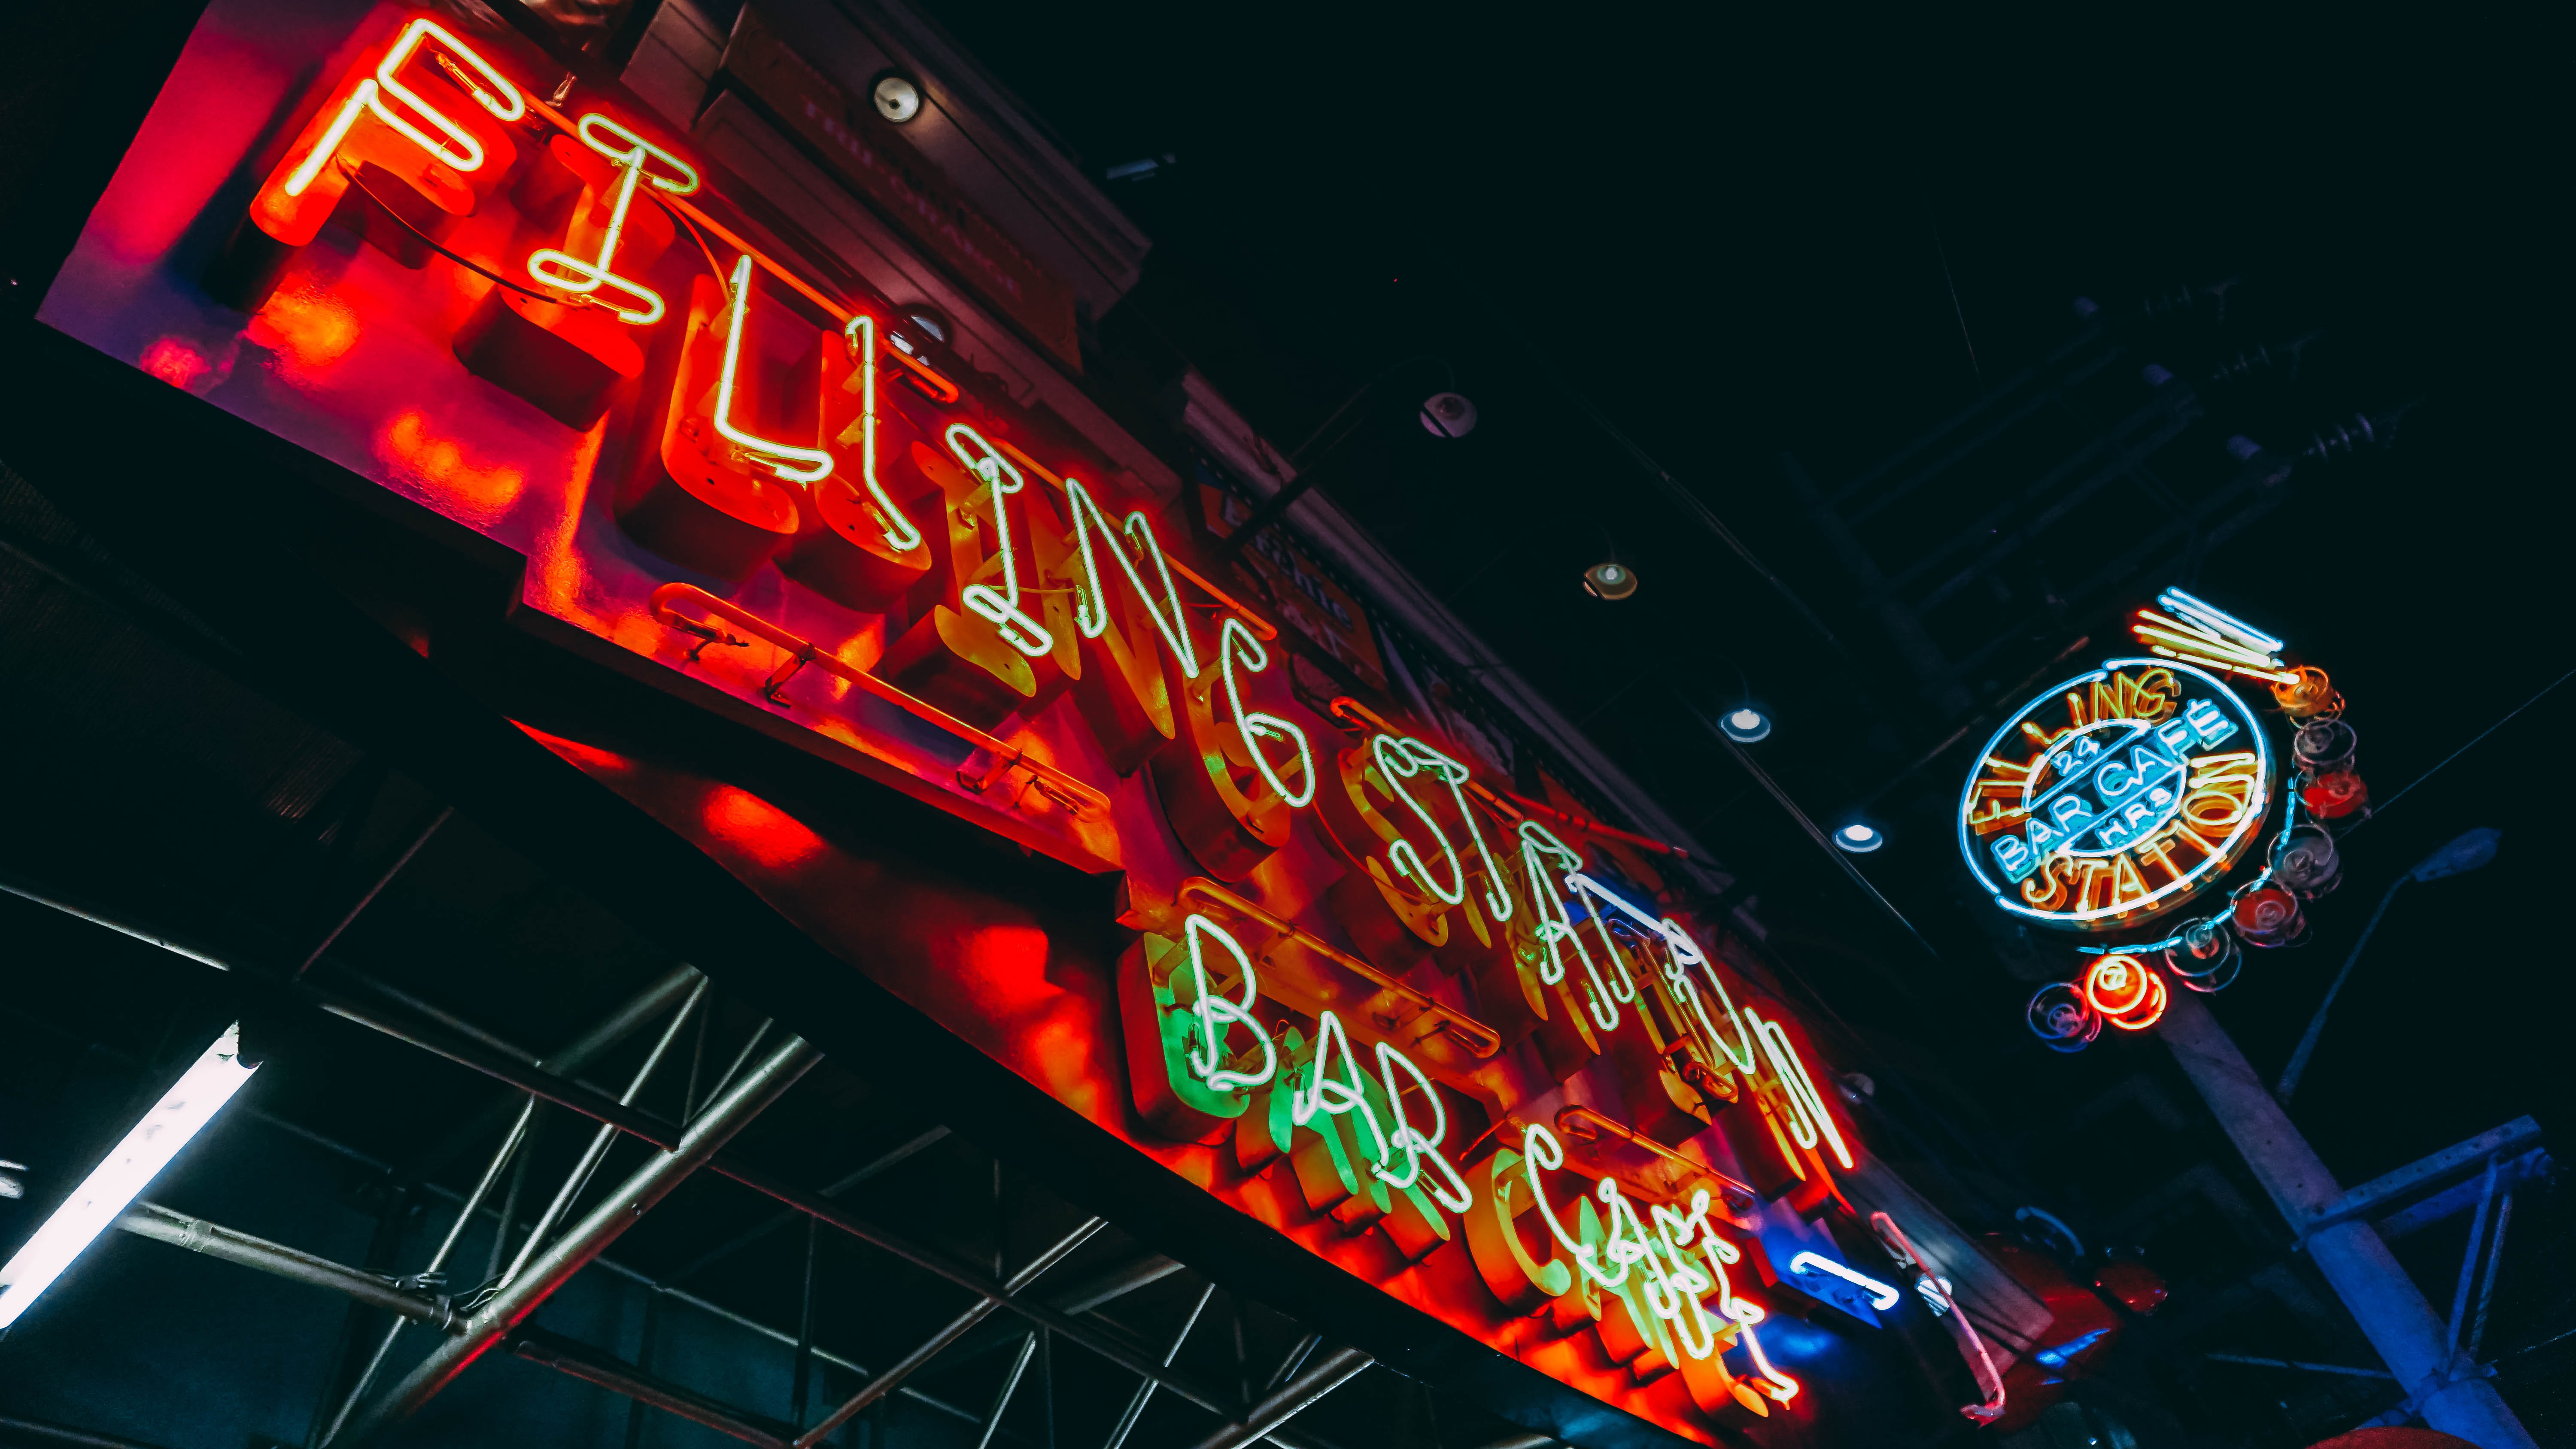
neon sign, electronic signage, neon, red, light, night, signage, lighting, technology, font, architecture, games, city